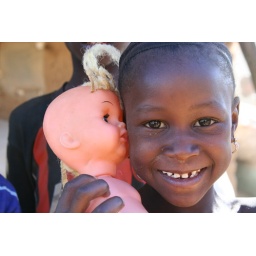
Young girl with pink doll in a bozo fishermen's village upper Mali